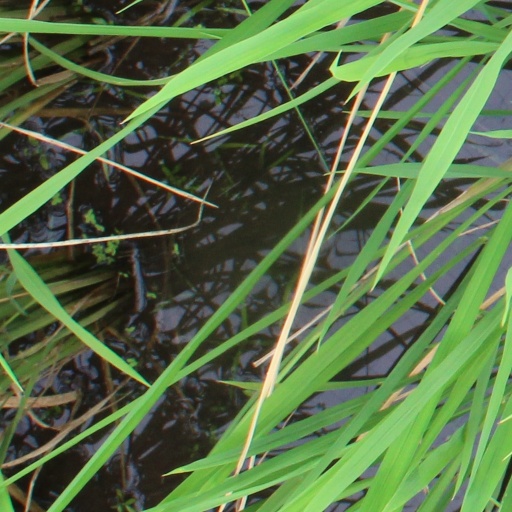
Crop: rice